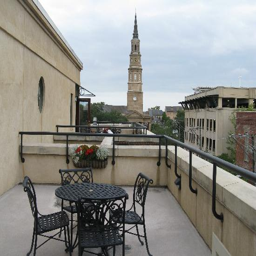
inn : bell tower from the balcony